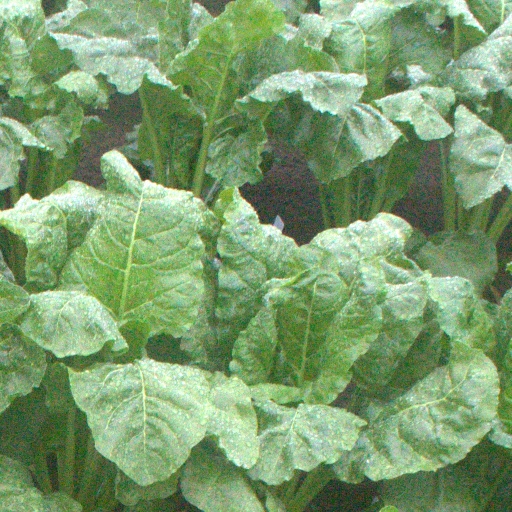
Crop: sugar beet